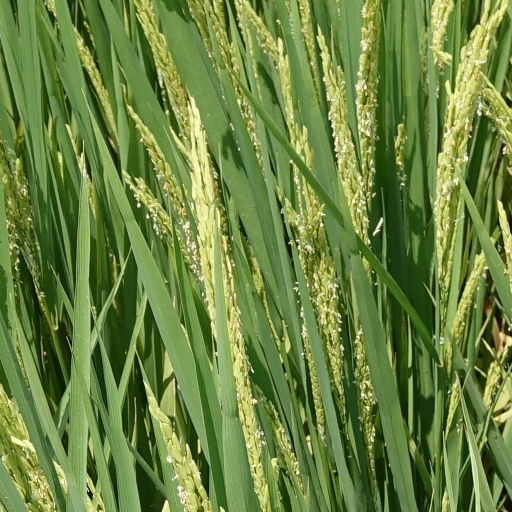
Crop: rice